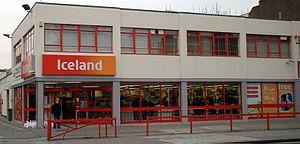
Cet article présente la liste d'enseignes de la grande distribution au Royaume-Uni, incluant les supermarchés, maxidiscompteurs, hypermarchés et les libres-services de gros et indiquant l'année de création dans le pays concerné et le nombre de magasins de l'enseigne.